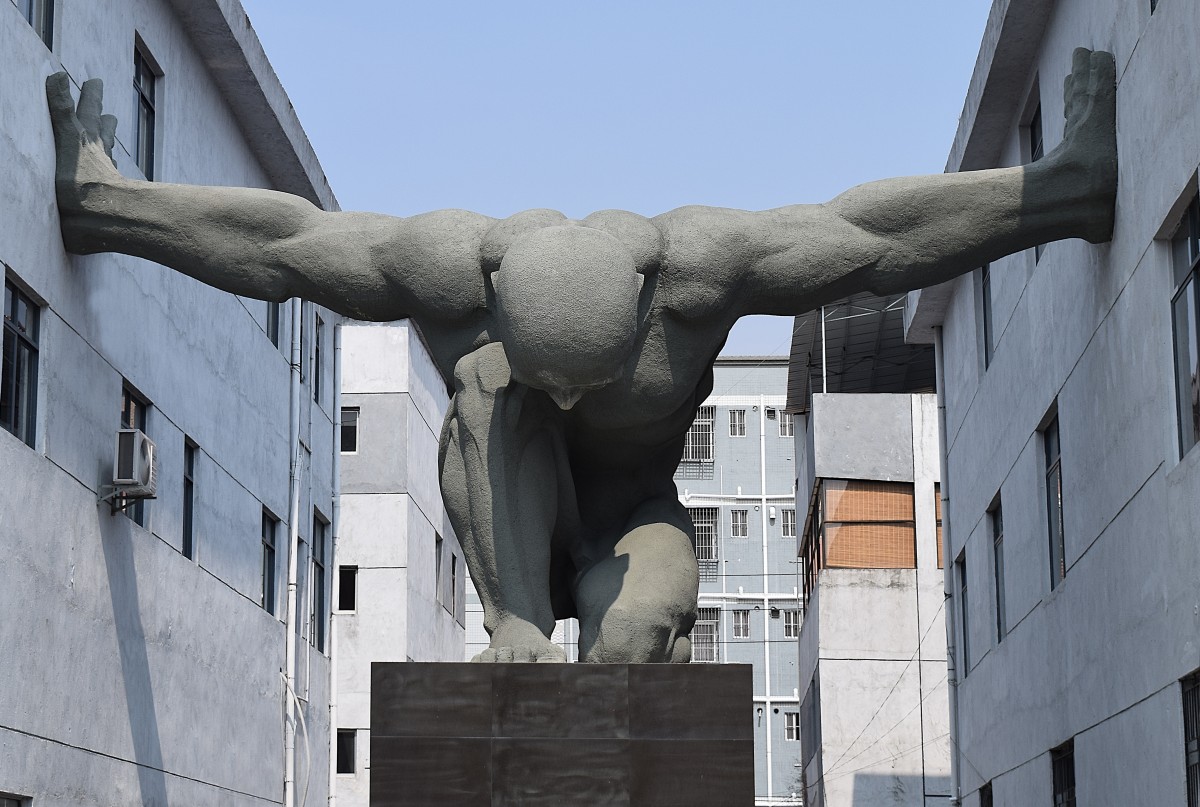
Tags: monument, statue, gargoyle, sculpture